History of Ireland (1801–1923)

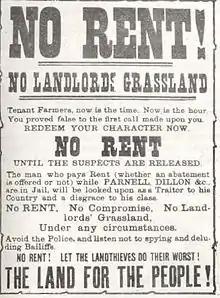
Irish Land League poster dating from the 1880s

In the wake of the famine, many thousands of Irish peasant farmers and labourers either died or left the country. Those who remained waged a long campaign for better rights for tenant farmers and ultimately for land re-distribution. This period, known as the "Land War" in Ireland, had a nationalist as well as a social element. The reason for this was that the land-owning class in Ireland, since the period of the 17th century Plantations of Ireland, had been composed of Protestant settlers, originally from England, who had a British identity. The Irish (Roman Catholic) population widely believed that the land had been unjustly taken from their ancestors and given to this Protestant Ascendancy during the English conquest of the country.